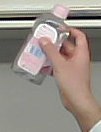
Product: johnson_baby